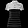
Label: T - shirt / top